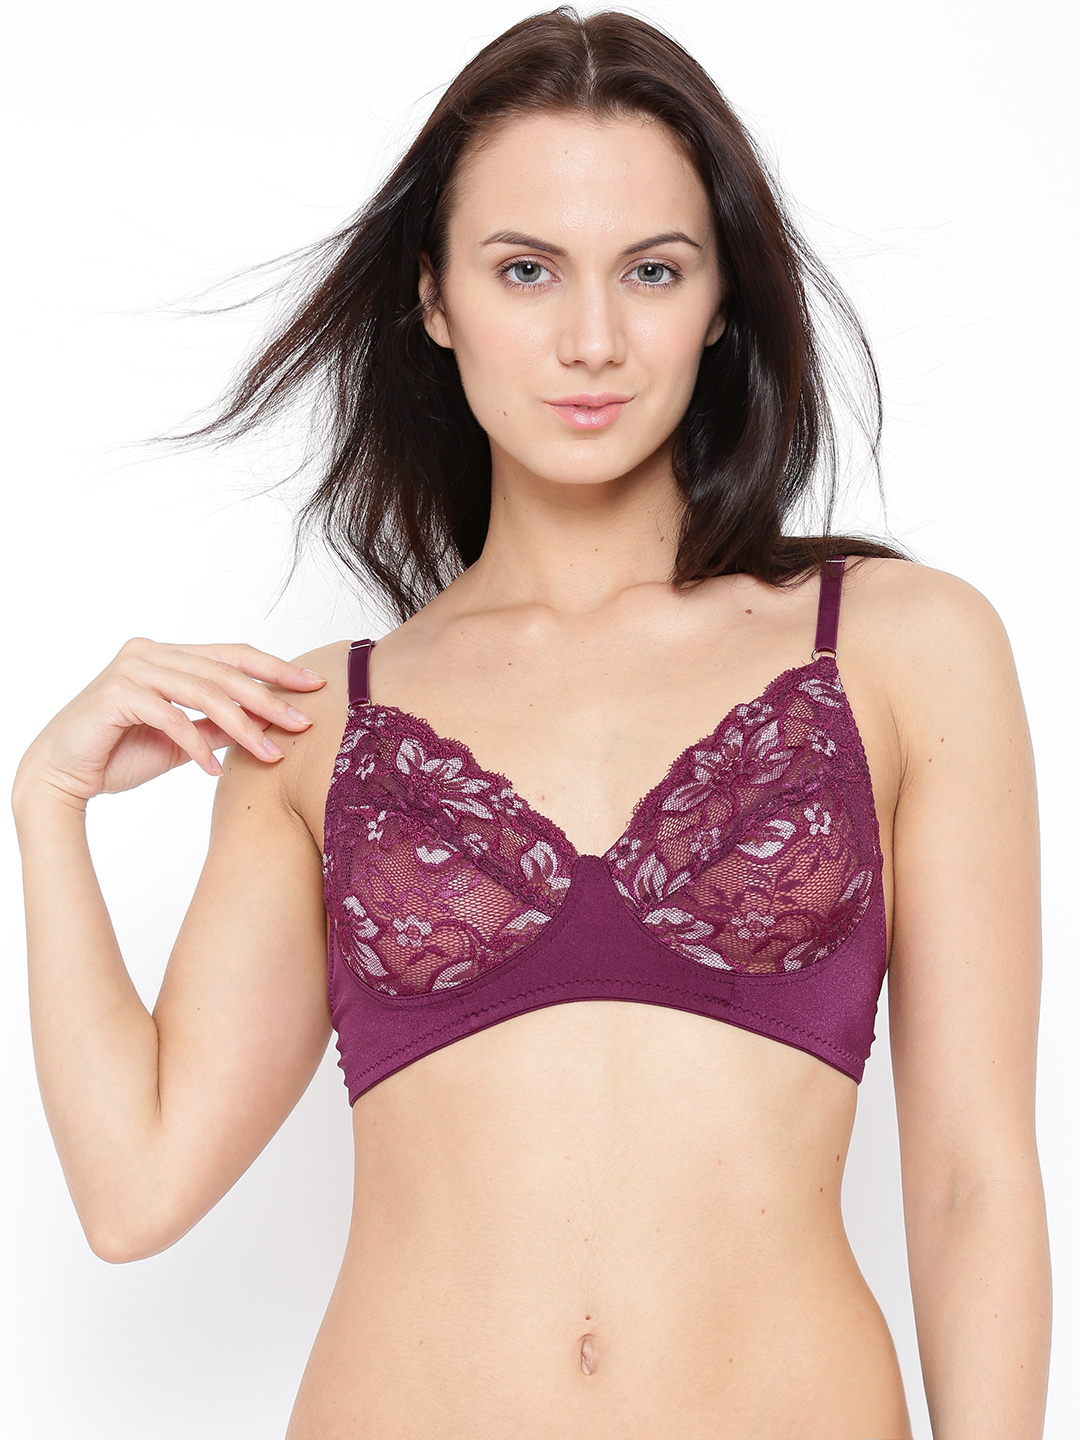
Bwitch Purple Full-Coverage Lace Bra RTV-BW334
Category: Apparel / Innerwear / Bra
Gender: Women
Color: Purple
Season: Winter 2015
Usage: Casual